Adventures in the Rifle Brigade

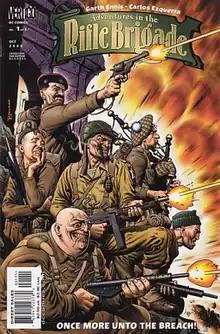
Cover to issue #1 of "Adventures in the Rifle Brigade" (October 2000), art by Brian Bolland.

Adventures in the Rifle Brigade is the name of two Vertigo comic book limited series created by writer Garth Ennis and artist Carlos Ezquerra. The first series, "Adventures in the Rifle Brigade", was released in 2000. Its sequel, Adventures in the Rifle Brigade: Operation: Bollock, was released in 2001 and 2002.